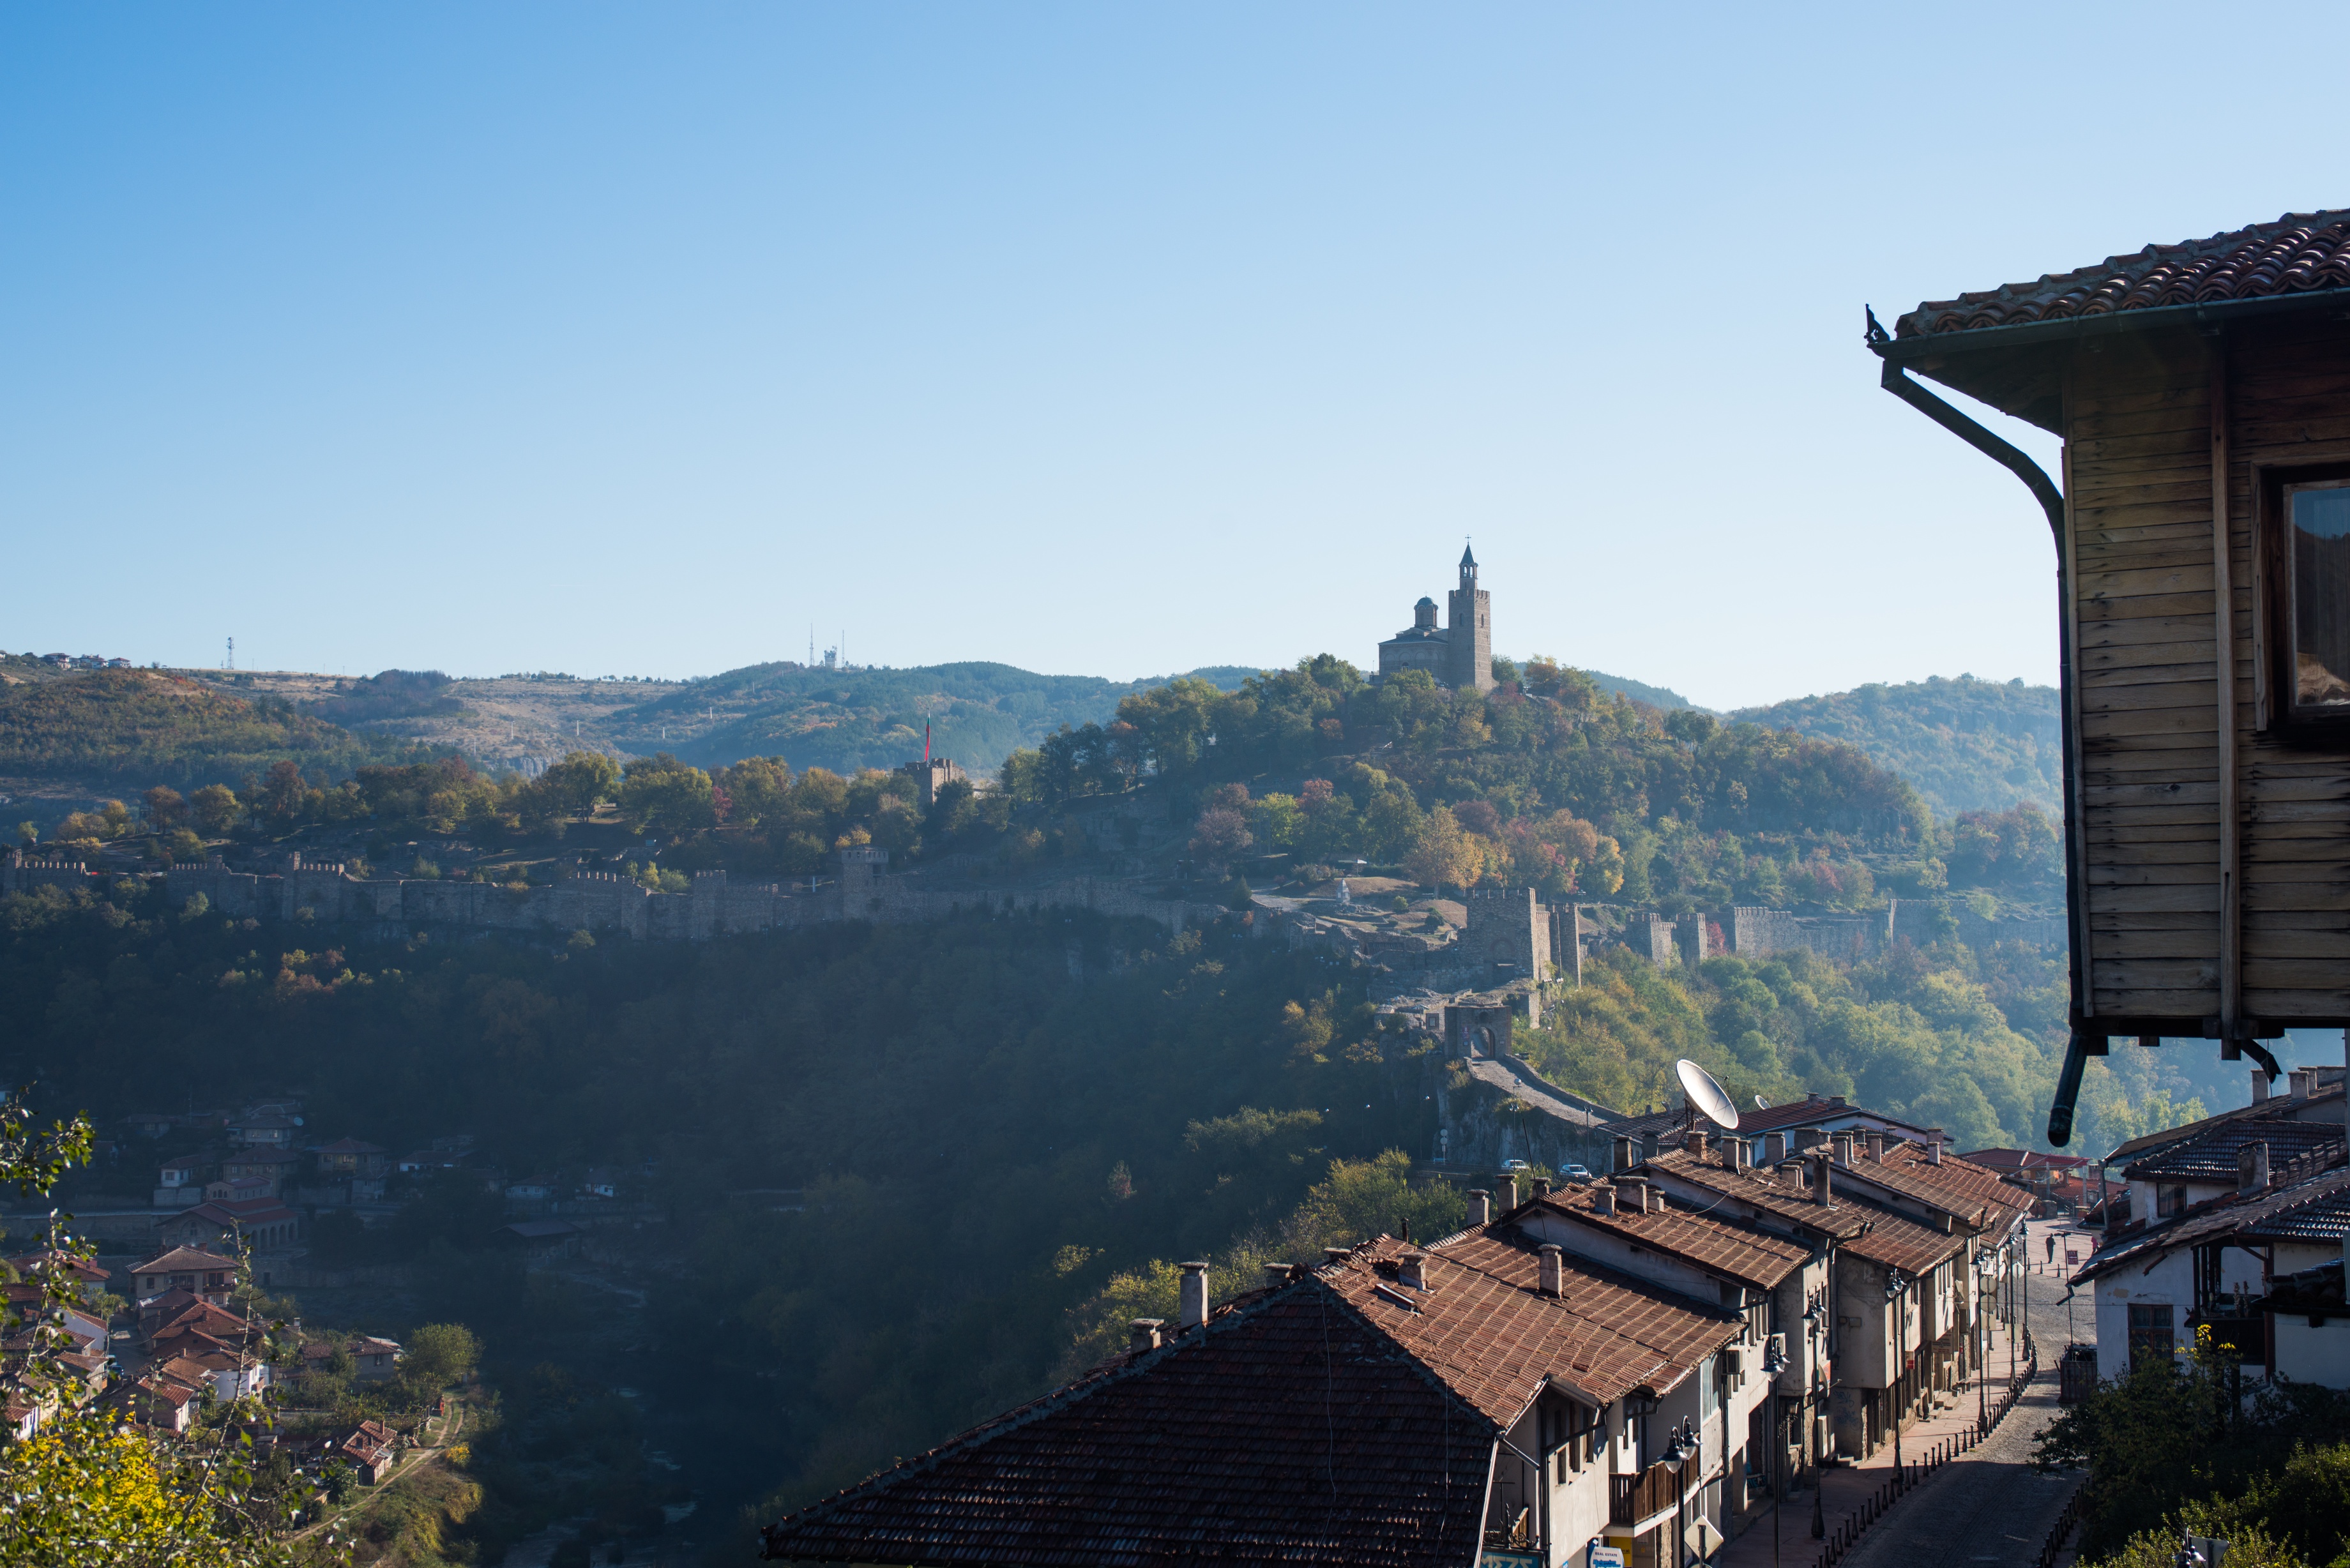
mountain, hill, town, mountain range, vacation, travel, village, europe, landmark, nikon, tourism, alps, 28, nikkor, d800, nikond800, bulgaria, nikkor357028, 3570, tarnovo, velikotarnovo, tsarevets, mountainous landforms